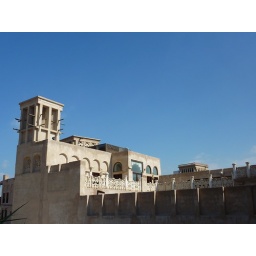
Wind tower in Bastakiya, these things bring beautiful breezes down the tower to the house below.